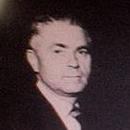
Age: 40